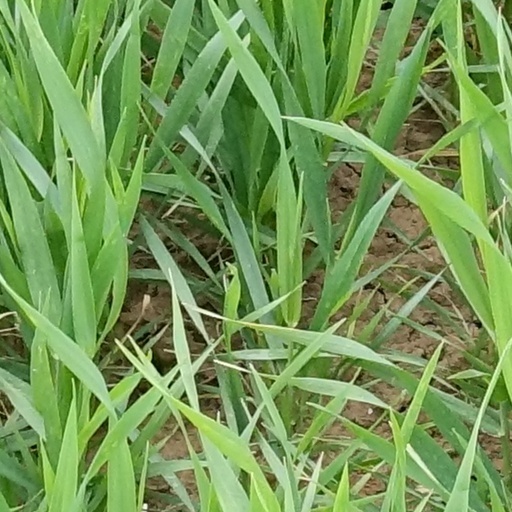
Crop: wheat